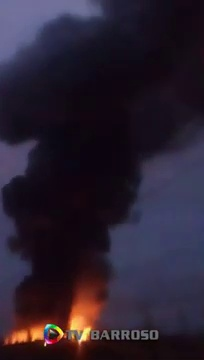
Fire: yes
Smoke: yes